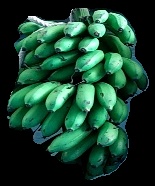
Variety: rasbale
Grade: grade2